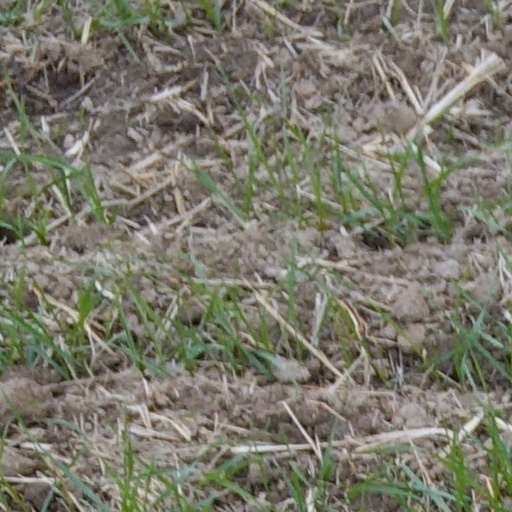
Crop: wheat